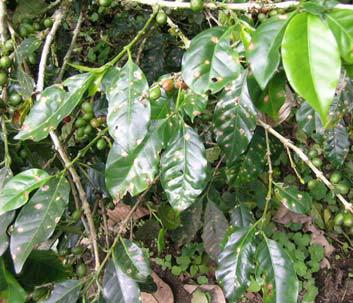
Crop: unknown
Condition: coffee_coffee_brown_eye_spot